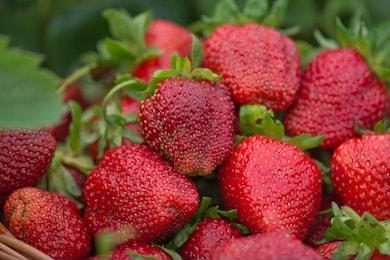
Label: Strawberry